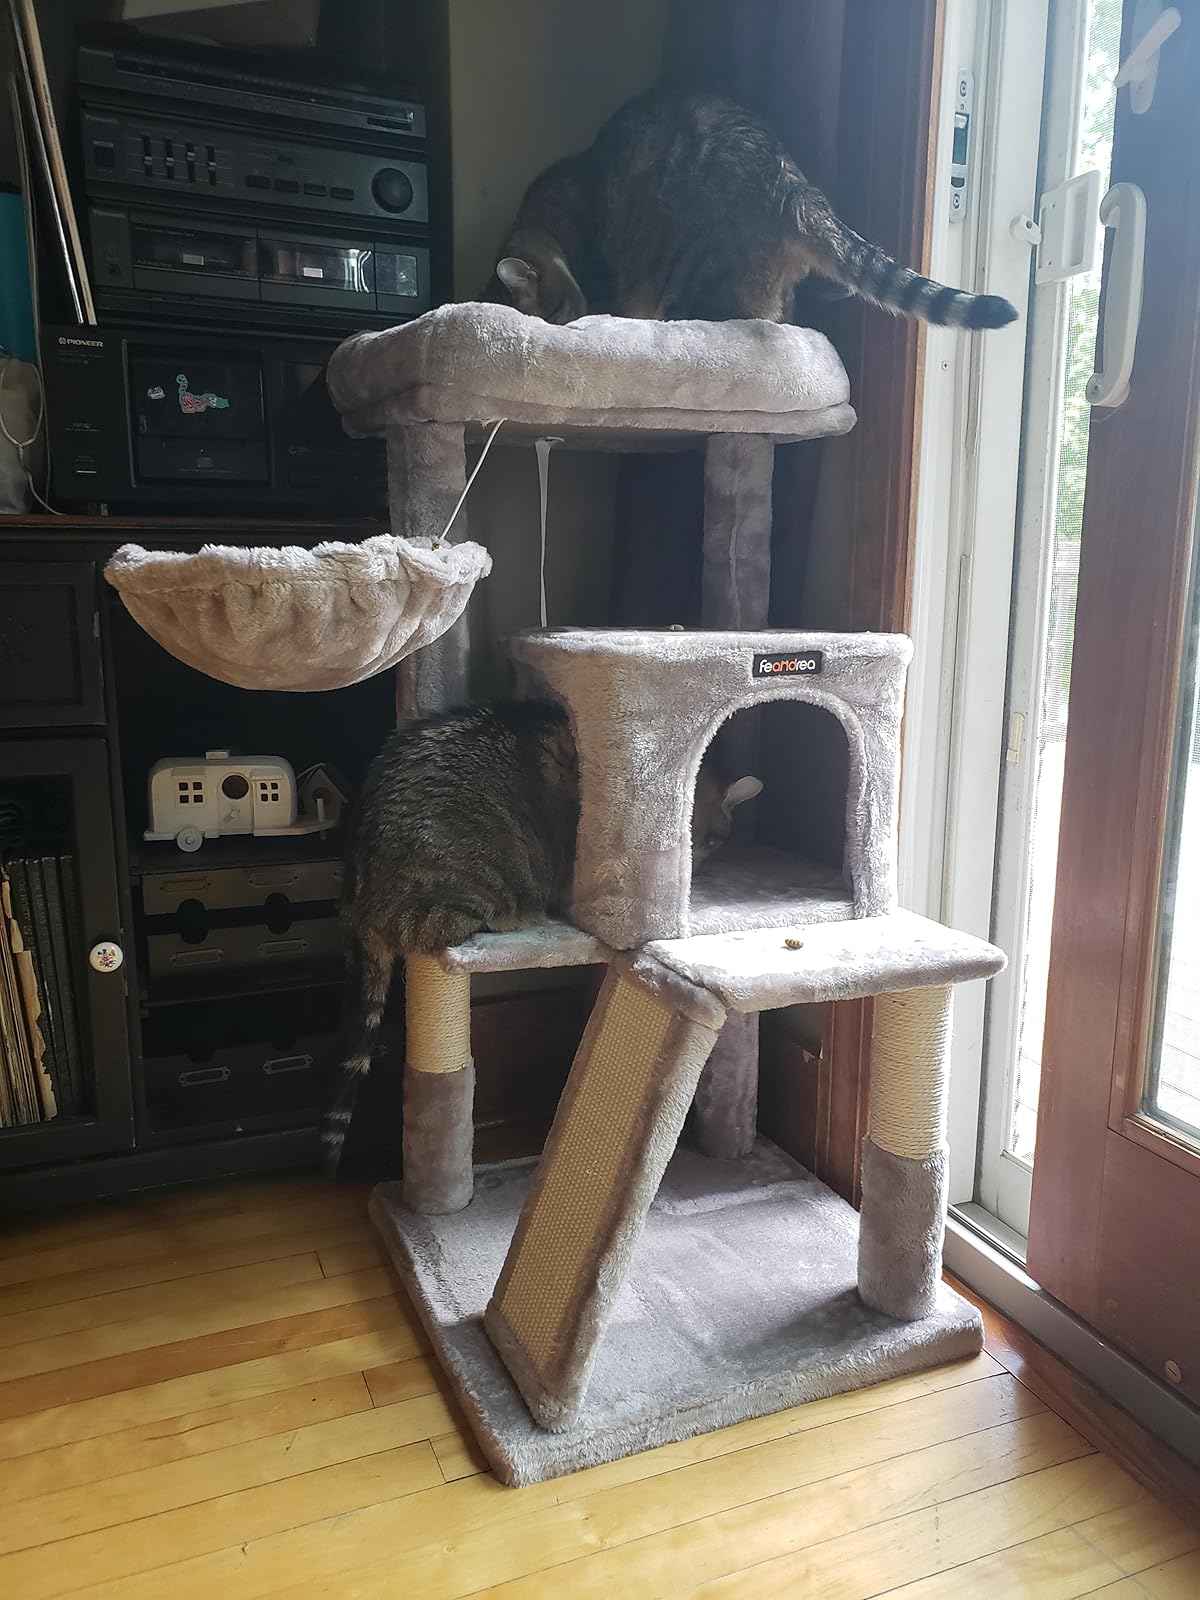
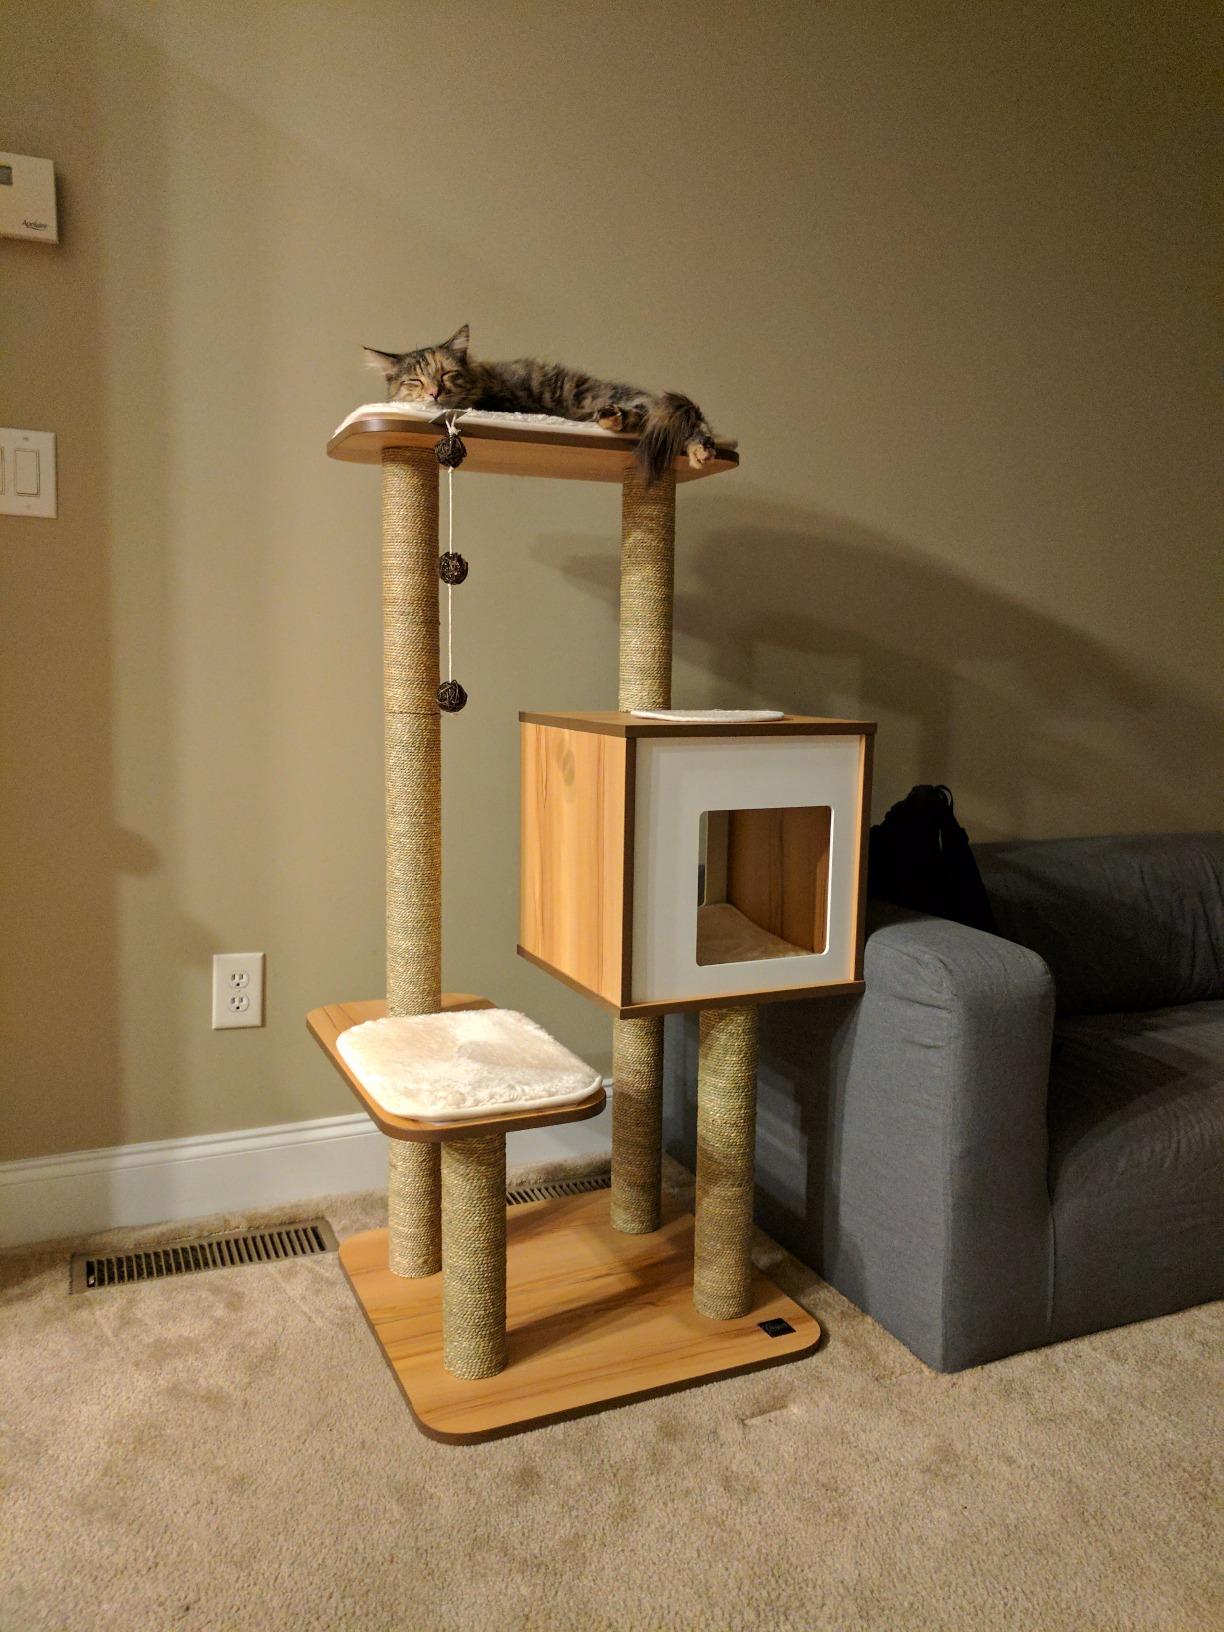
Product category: items_cat tree
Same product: no